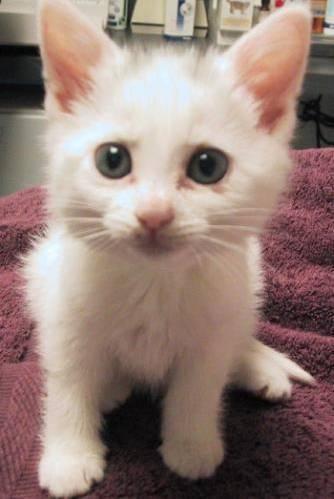
cat